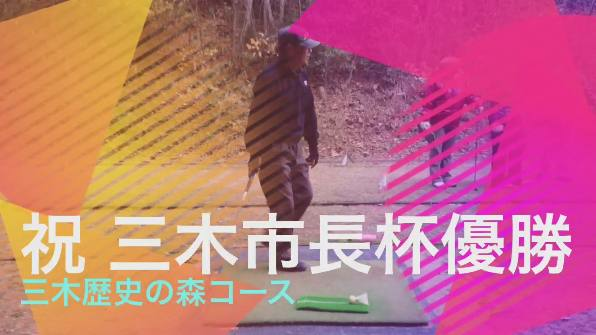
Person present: Yes